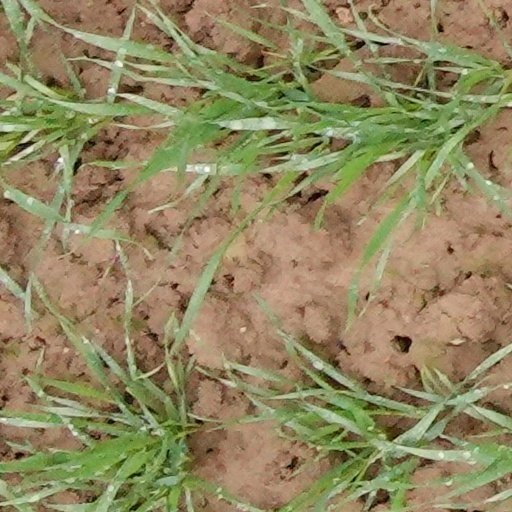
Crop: wheat